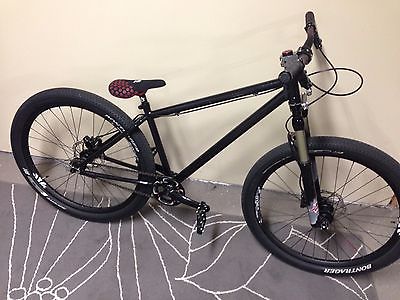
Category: bicycle